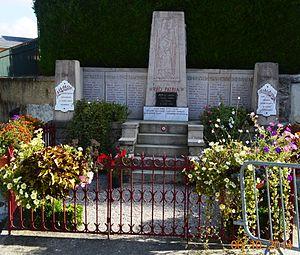
Artas est une commune française située dans le département de l'Isère, en région Auvergne-Rhône-Alpes.